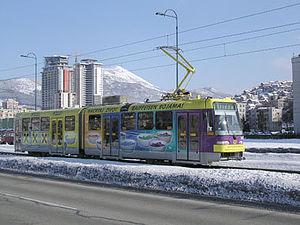
Le tramway de Sarajevo est un réseau de tramway à traction électrique desservant la ville de Sarajevo, capitale de la Bosnie-Herzégovine.
Sarajevo, prononcé [saʁajɛvo], est la capitale et la plus grande ville de Bosnie-Herzégovine. Traversée par la rivière Miljacka, la ville fait partie du canton de Sarajevo, l'un des dix de Bosnie-et-Herzégovine.